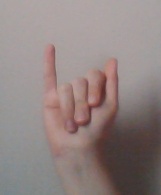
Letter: meem